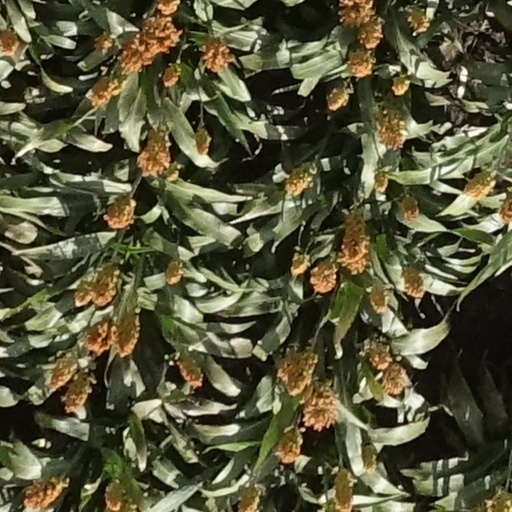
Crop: sorghum